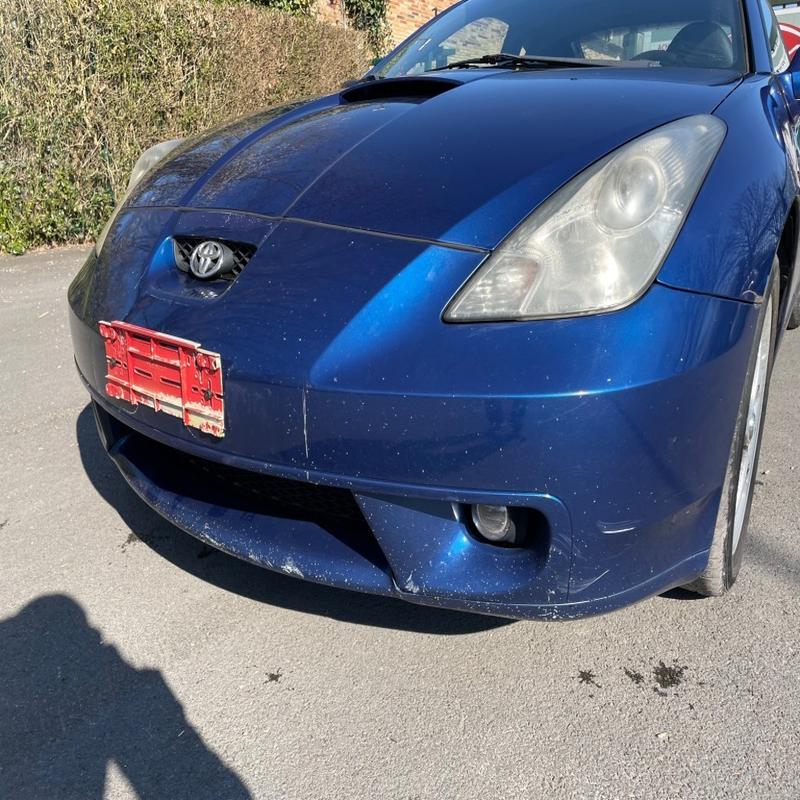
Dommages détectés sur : plaque d'immatriculation avant, pare-choc avant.
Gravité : majeur